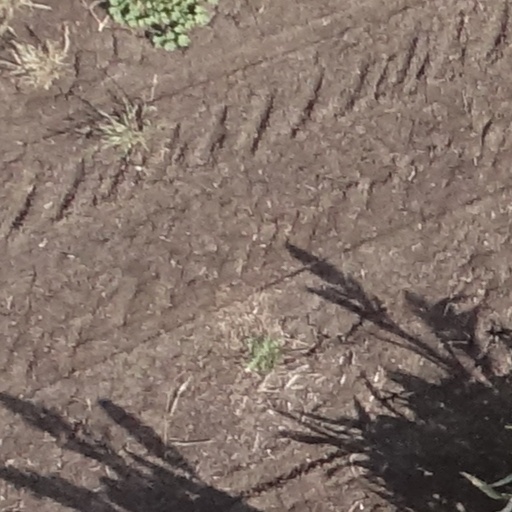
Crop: sorghum